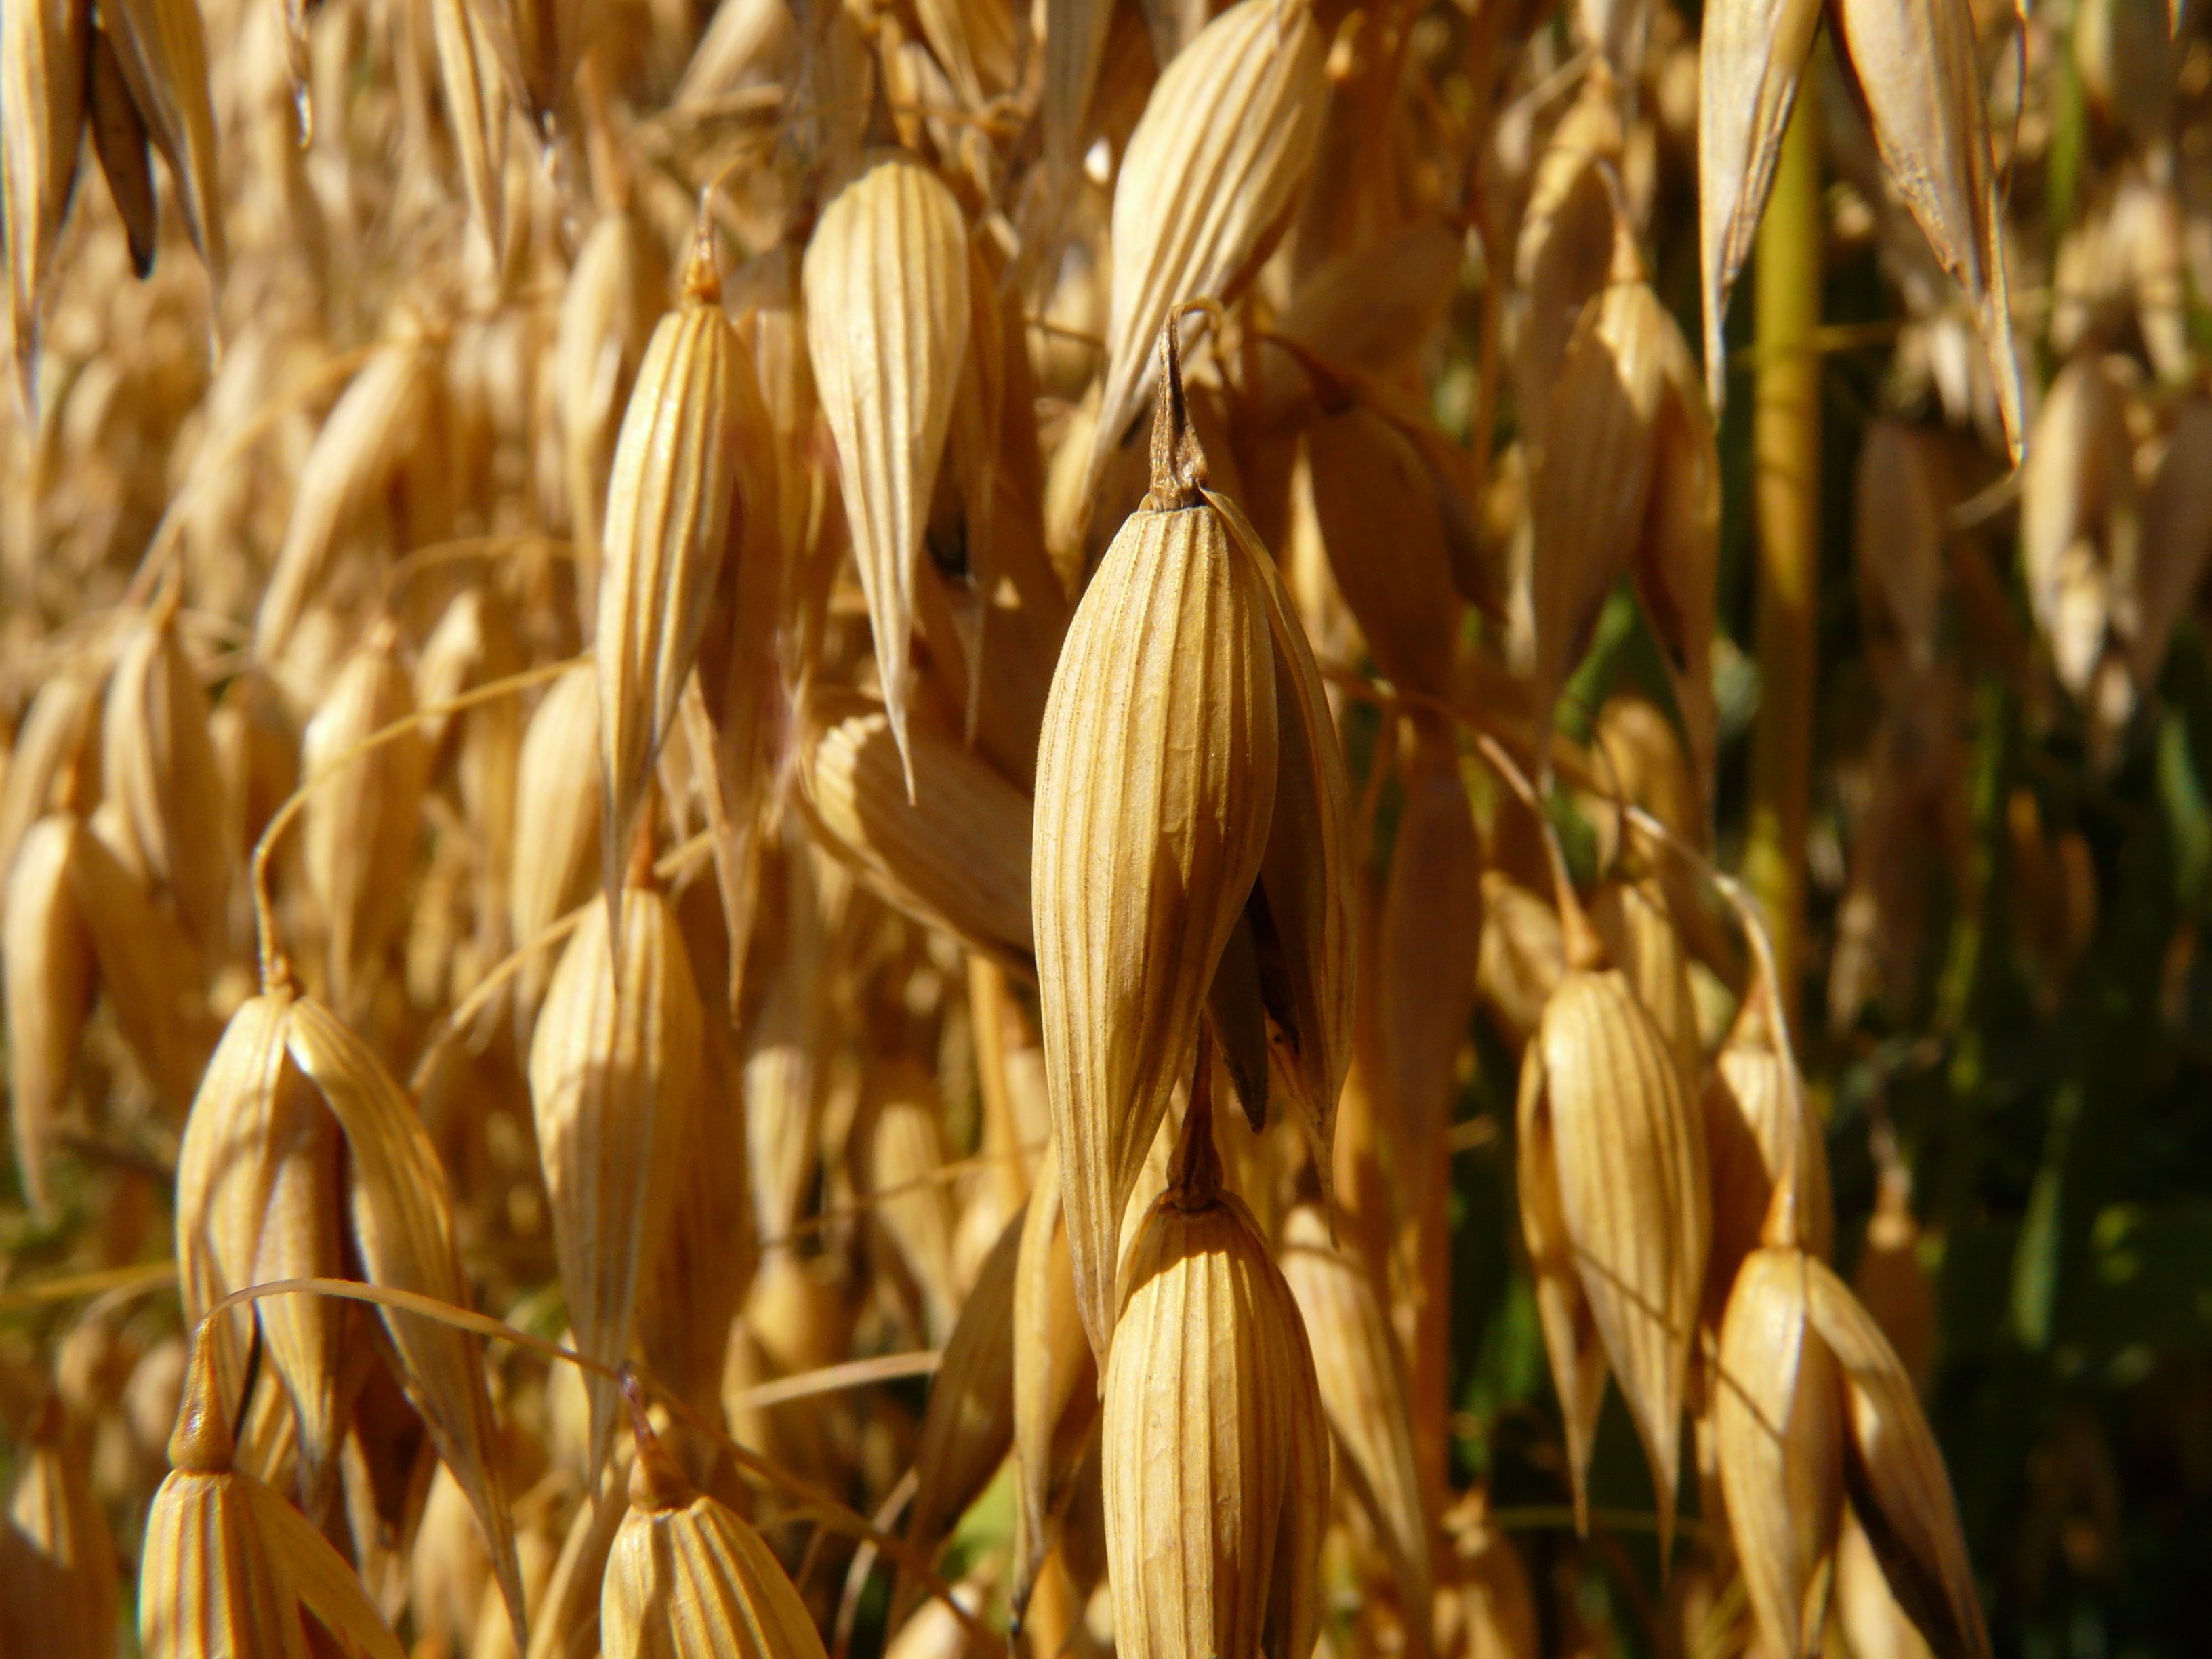
plant, field, wheat, grain, sunlight, flower, food, harvest, crop, macro, agriculture, close, cornfield, cereals, maize, arable, flowering plant, avena, oats, pet food, commodity, grass family, plant stem, land plant, food grain, oat field, flag oat